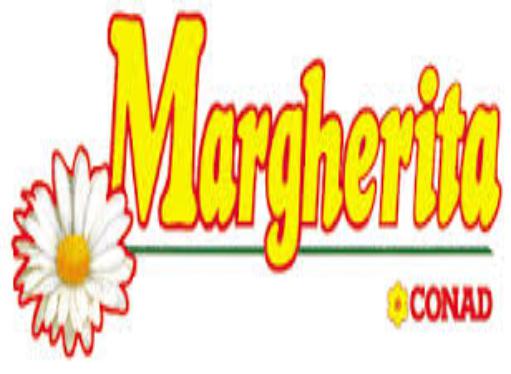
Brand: Margherita
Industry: Food